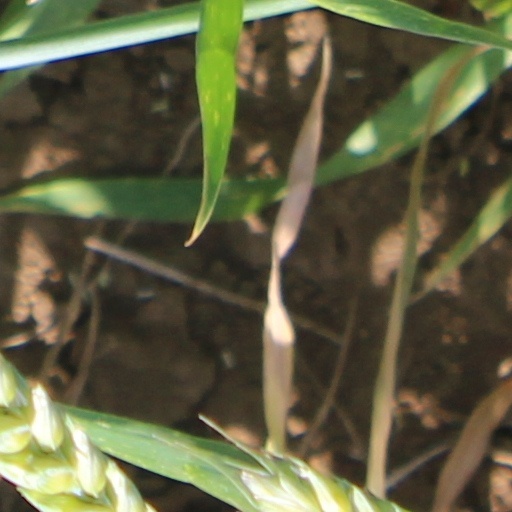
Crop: wheat